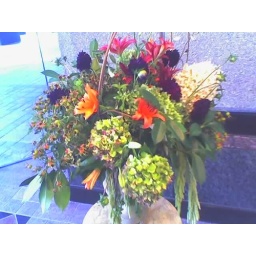
some unique flowers too, this was an arrangement in the lobby of the office building